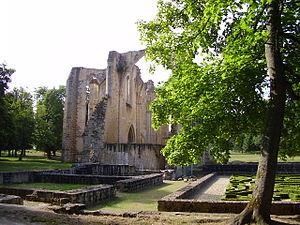
Abbaye Notre-Dame du Lys
L'ancienne abbaye royale Notre-Dame du Lys, aujourd'hui en ruine, est une abbaye cistercienne de moniales fondée par Blanche de Castille et par saint Louis en 1244. Elle se situe en bordure du centre-ville de la commune de Dammarie-lès-Lys, à quatre kilomètres en aval de Melun, dans le sud de la Seine-et-Marne. Livrée aux pillages, transformée en enclos à bœufs à la Révolution, puis vendue comme ruine romantique à un Suisse en 1797, l'abbaye a été classée Monument historique par arrêté du 30 décembre 1930.